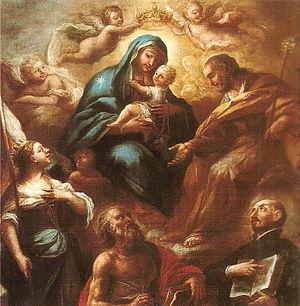
Girolamo Cenatiempo, né et mort à des dates inconnues, est un peintre napolitain de la première moitié du XVIIIᵉ siècle formé à l'école de Luca Giordano et qui fut actif entre 1705 et 1742.